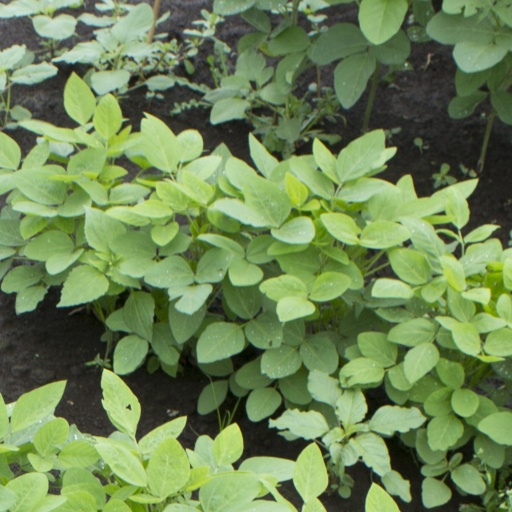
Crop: soybean